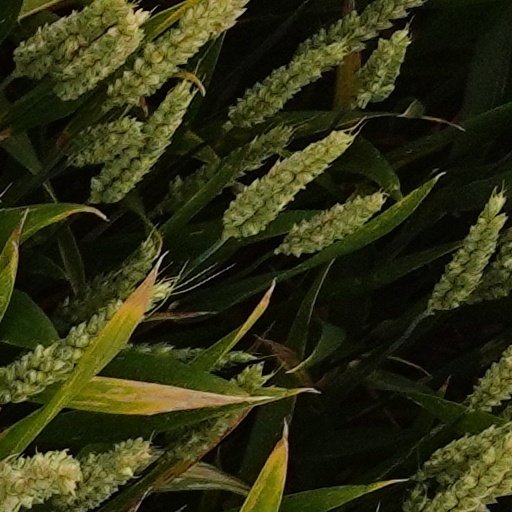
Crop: wheat